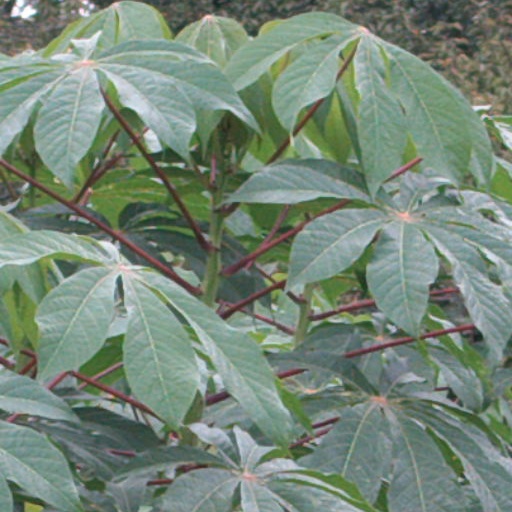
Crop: cassava